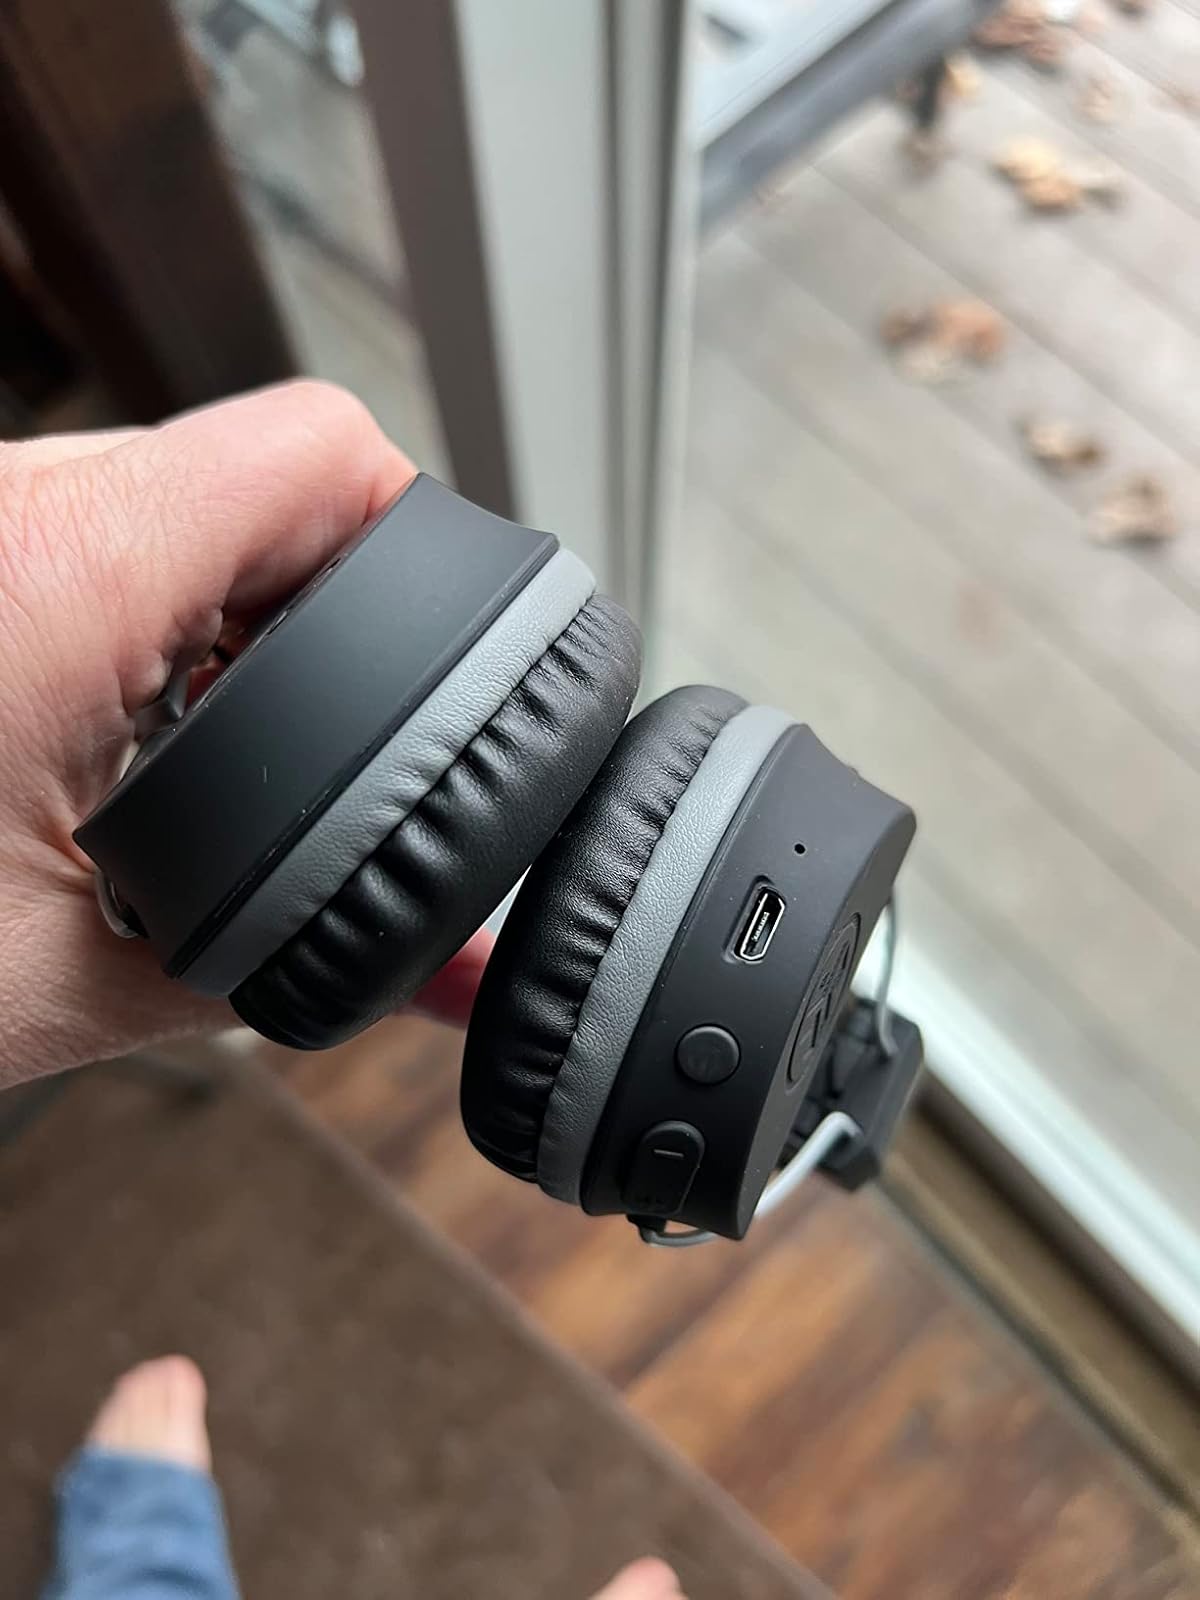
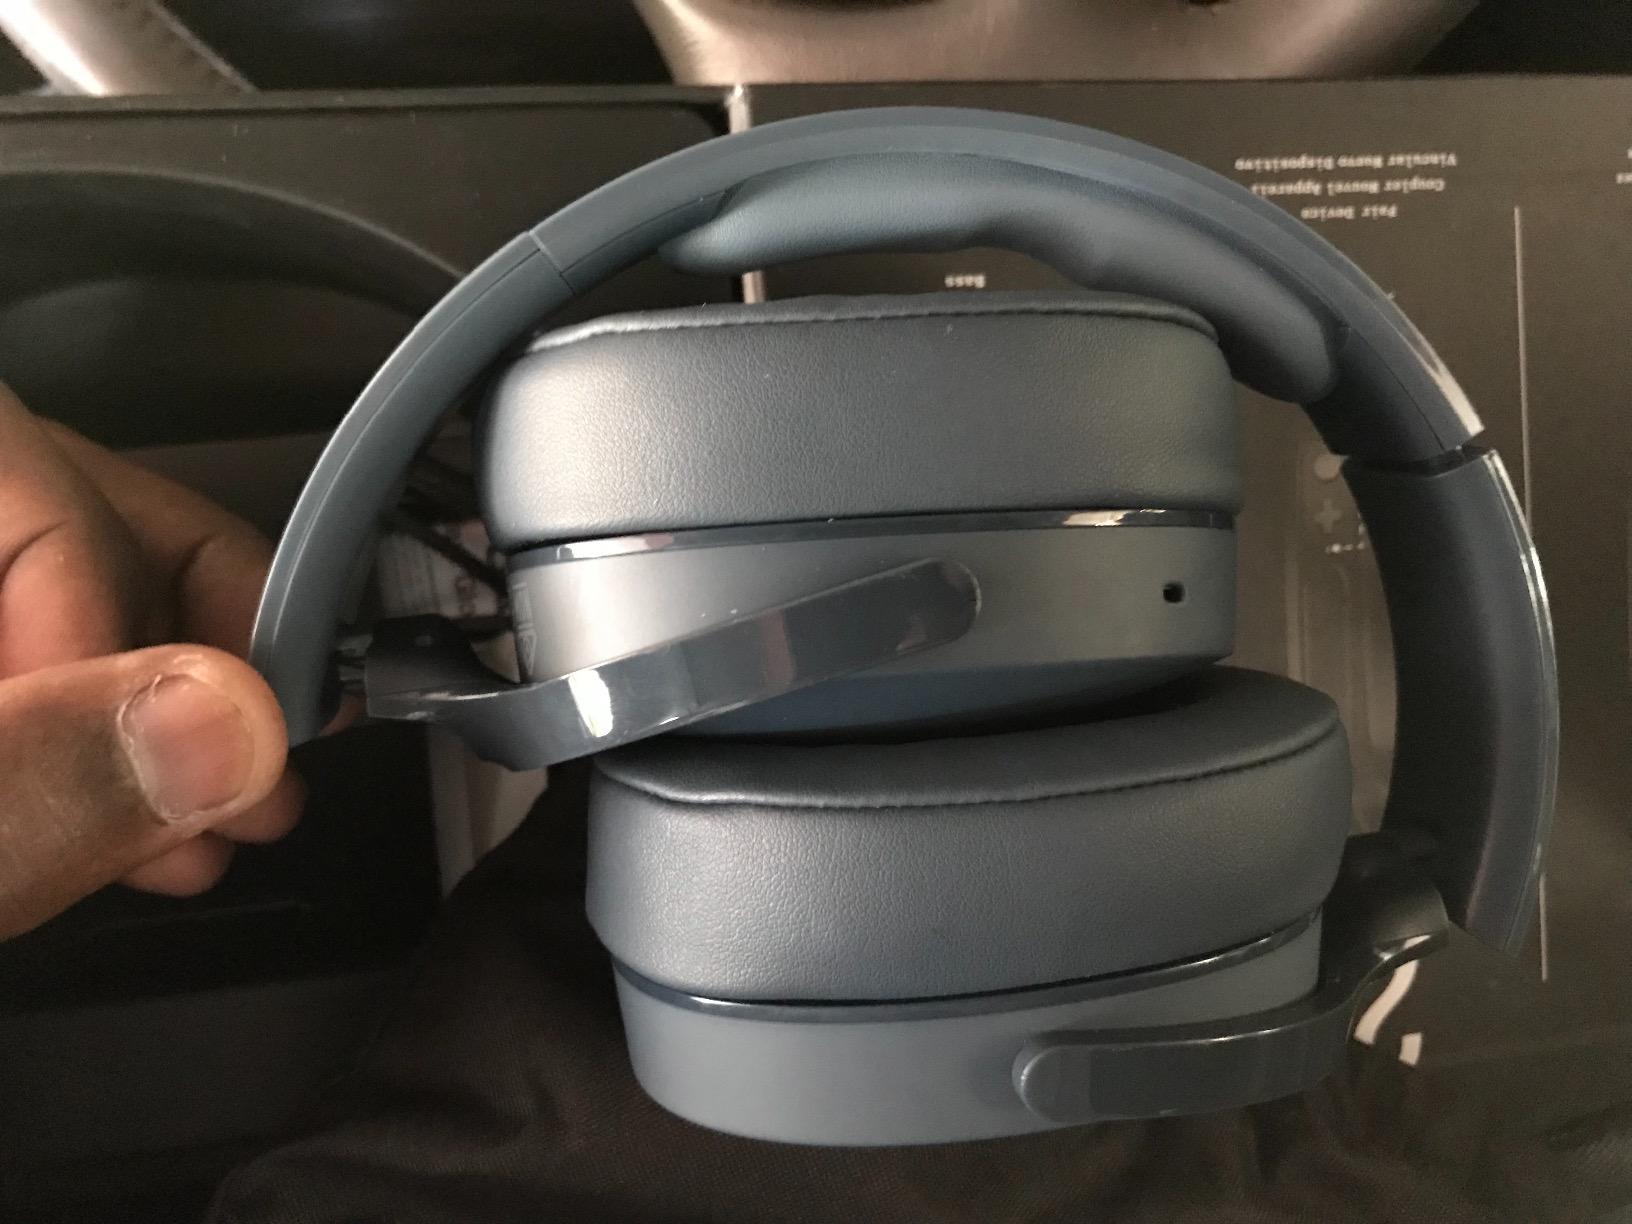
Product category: headphones
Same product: no